IJustine

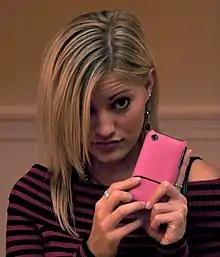

In August 2007, she created the "300-page iPhone bill" video and uploaded it to the video sharing site YouTube, where the video quickly became an Internet meme. She also uploaded it to some other video sharing sites. Stories of unexpected billing issues began to circulate in blogs and the technical press after the Apple iPhone's heavily advertised and anticipated release, but this video clip brought the voluminous bills to the attention of the mass media.